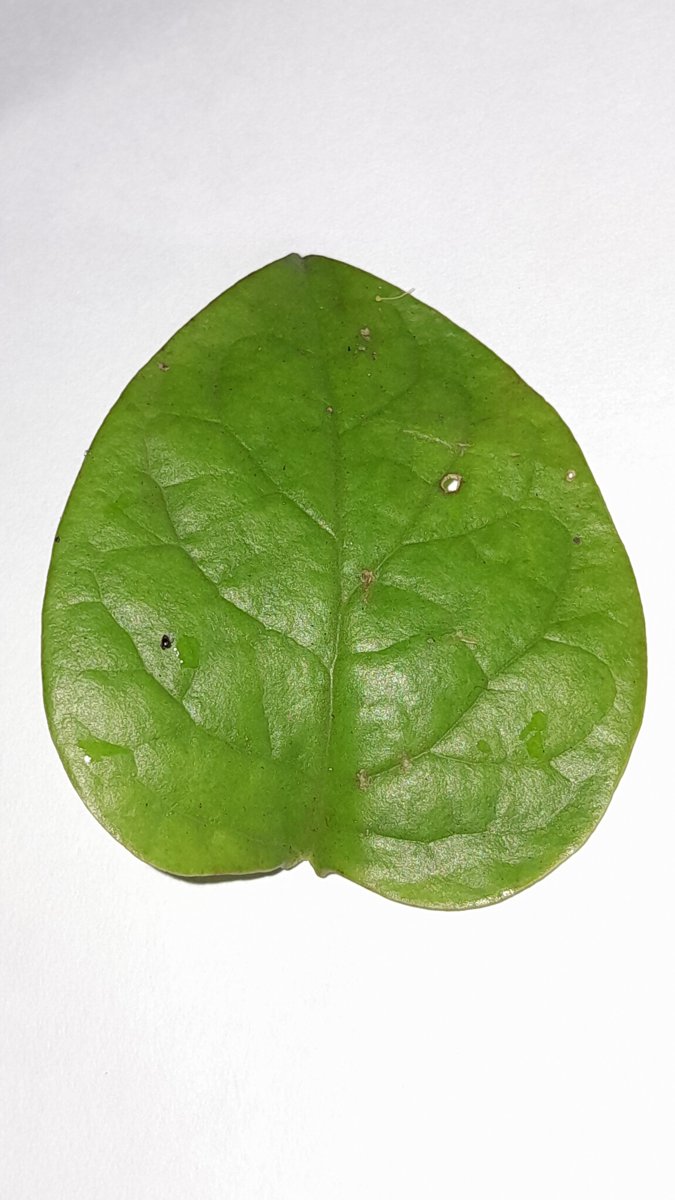
Label: Healthy-Leaf